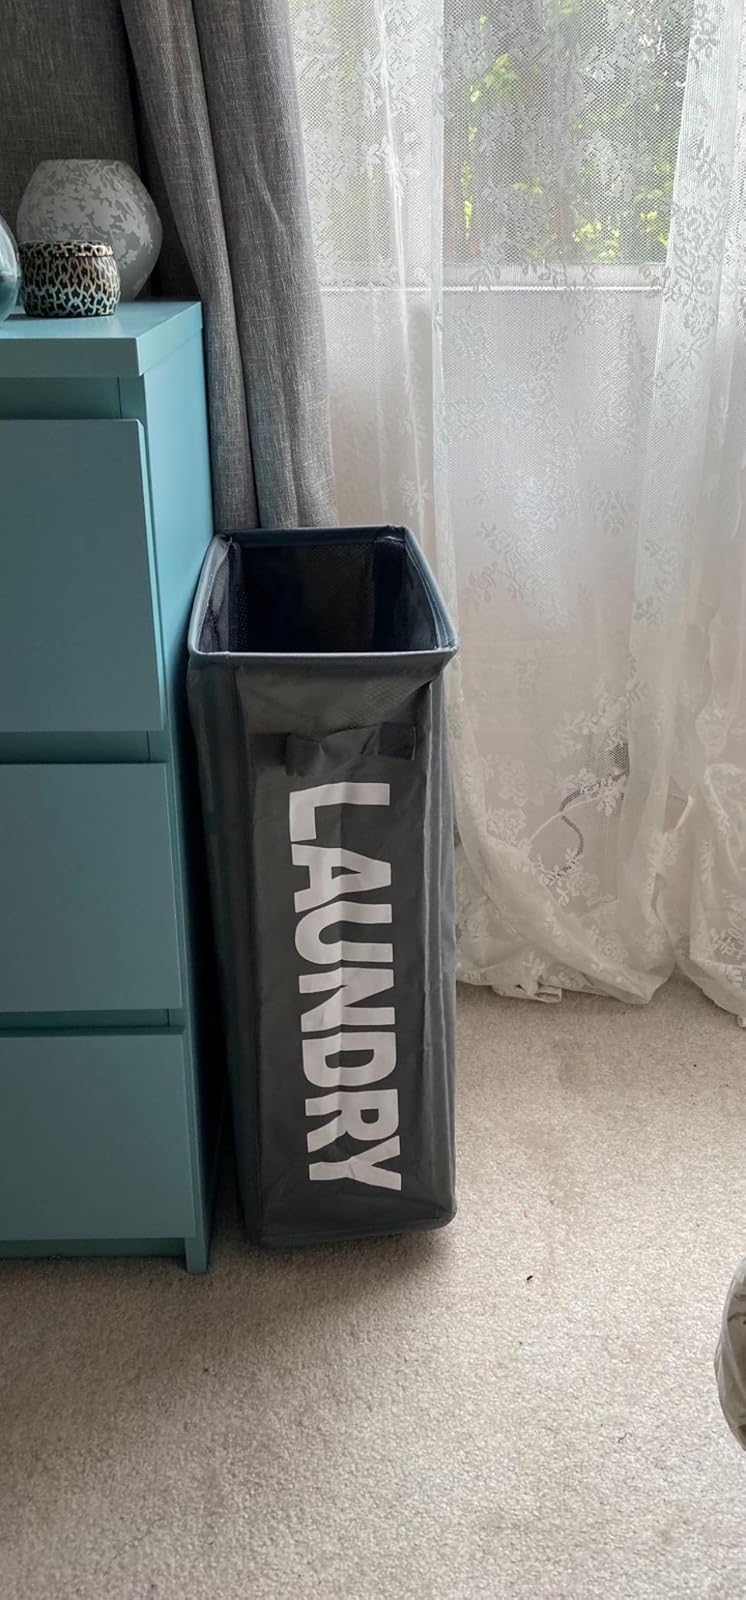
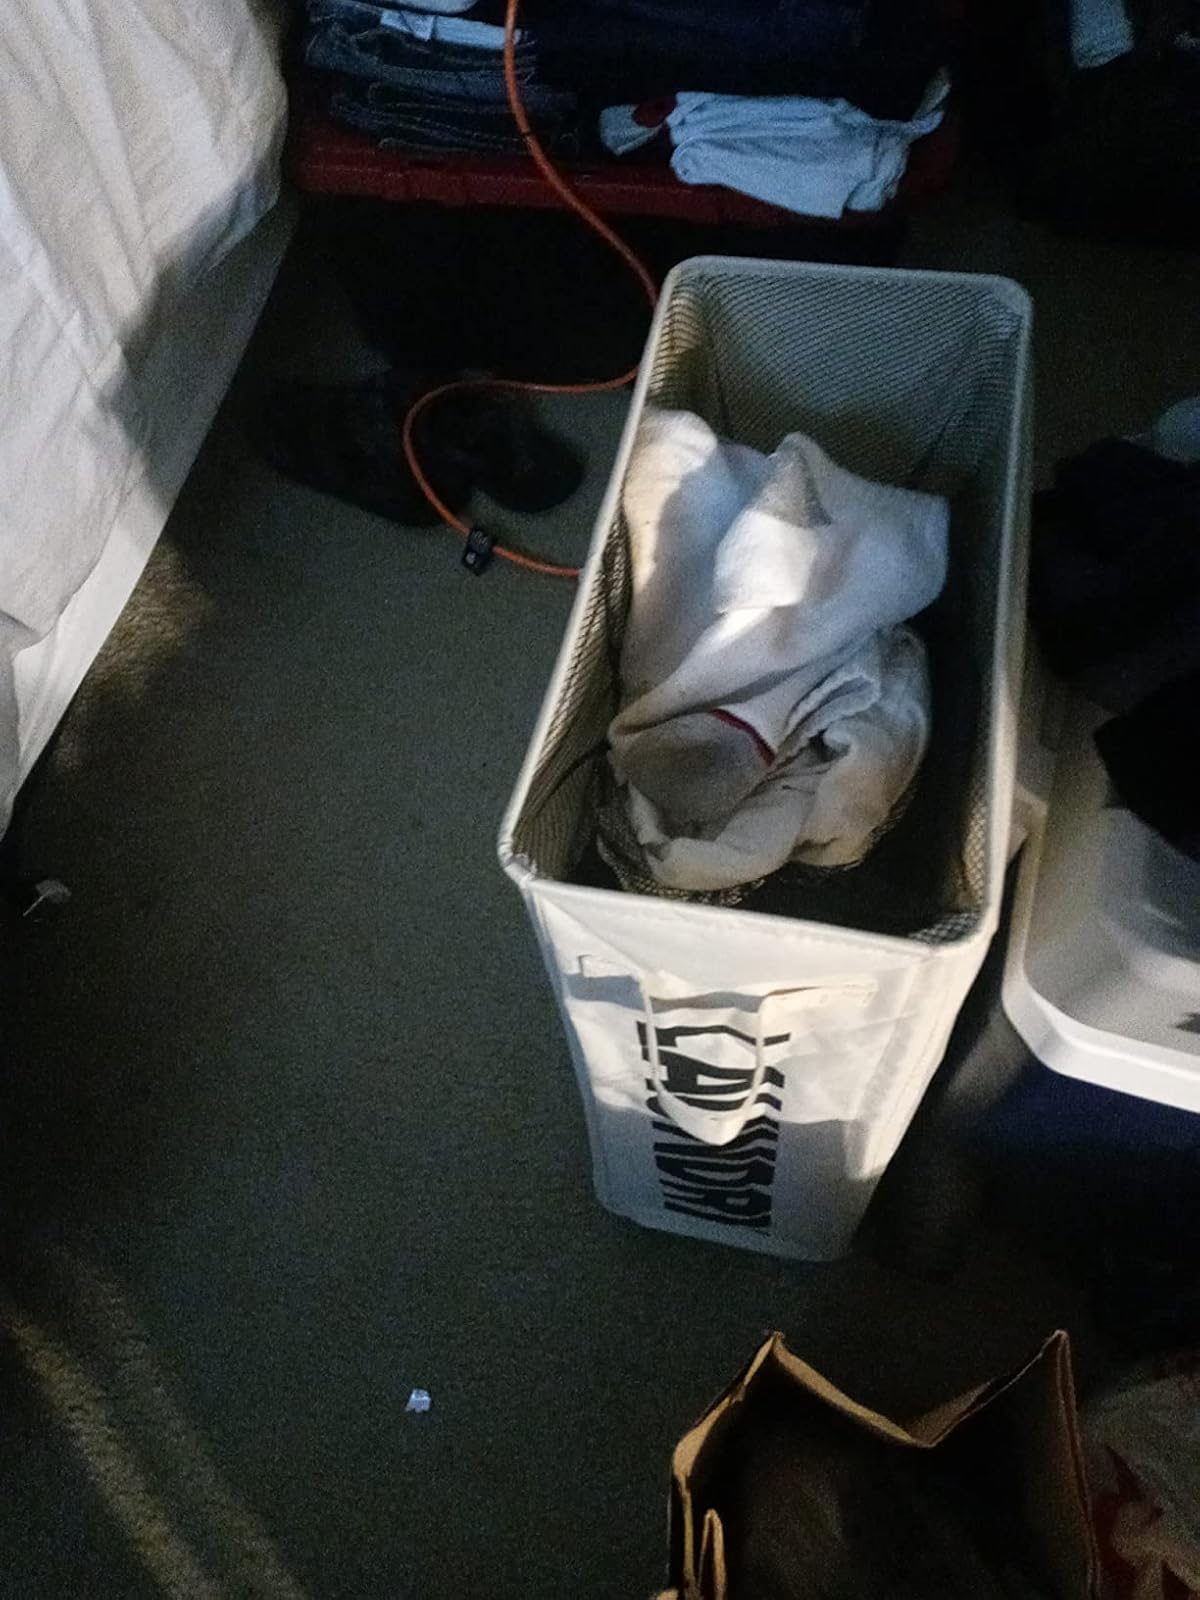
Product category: items_hamper
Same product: no